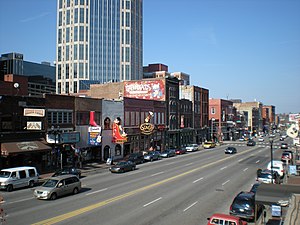
Miley Cyrus / Liv og karriere / 1992–2005: Tidlige liv og start på karrieren
Nashville, Tennessee, byen hvor Cyrus blev født.
Miley Ray Cyrus er en amerikansk skuespiller og sanger. Hun er datter af countrysangeren Billy Ray Cyrus. Hun debuterede i tre episoder af serien Doc, før hun fik en mindre rolle i filmen Big Fish i 2003. I 2006 blev hun et "teen idol" i forbindelse med succesen Hannah Montana, et tidligere Disney Channel sitcom hvor hun portrætterede rollen som Miley Stewart og Hannah Montana. Cyrus indspillede senere adskillige sange til soundtracket til den første sæson. Hun var også med i filmen the last song med Liam Hemsworth fra 2010 og Lol fra 2012 og So undercover fra 2012. Senere underskrev hun kontrakt med Hollywood Records og udgav det fælles album Hannah Montana 2: Meet Miley Cyrus. Albummet fungerede både som soundtrack og Cyrus' debutalbum, og endte med at sælge over tre millioner eksemplarer i USA alene. Albummet affødte også Top hittet "See You Again", og den mindre succesfulde "Start All Over". For at fremme albummet indledte Cyrus Best of Both Worlds Tour, som senere blev tilpasset i 2008-filmen Hannah Montana & Miley Cyrus: Best of Both Worlds Concert. Cyrus udgav hendes første soloalbum, Breakout, i 2008.